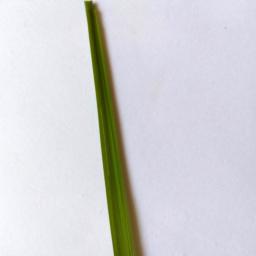
Label: Rice___Healthy